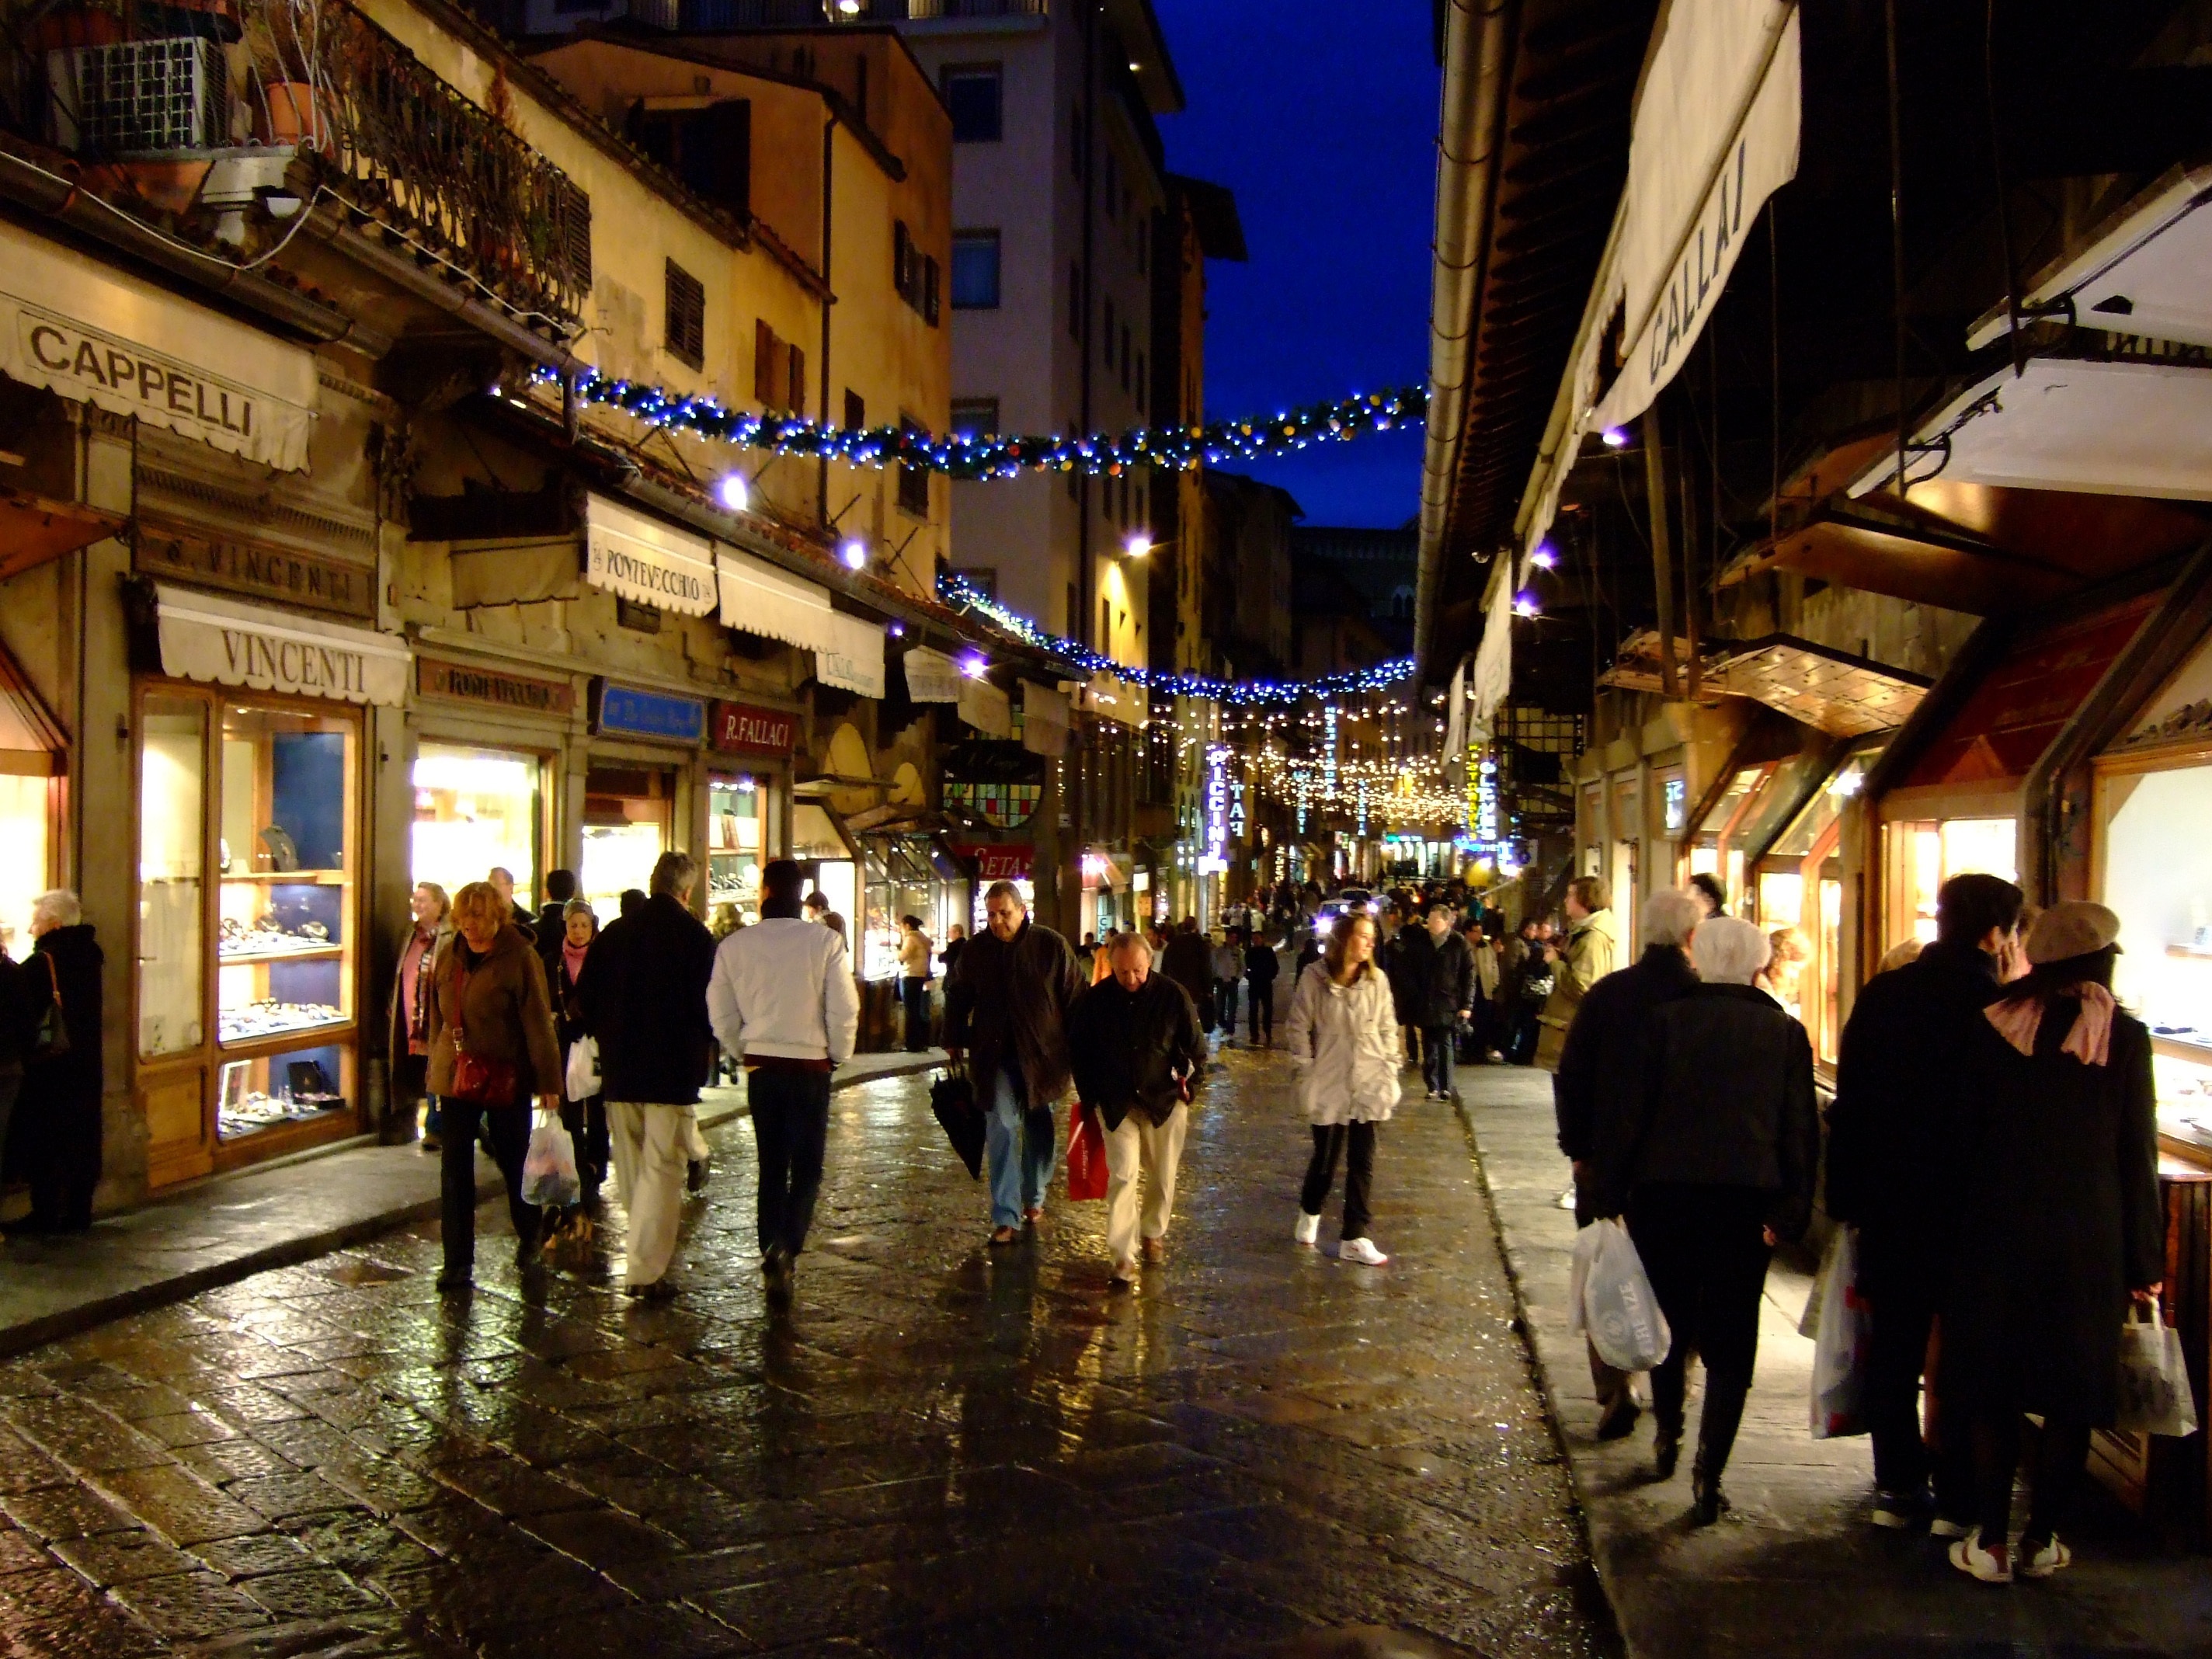
pedestrian, road, street, night, city, crowd, travel, evening, italy, bazaar, market, shopping, tourism, public space, infrastructure, florence, urban area, human settlement, gold bridge